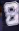
Number: 8